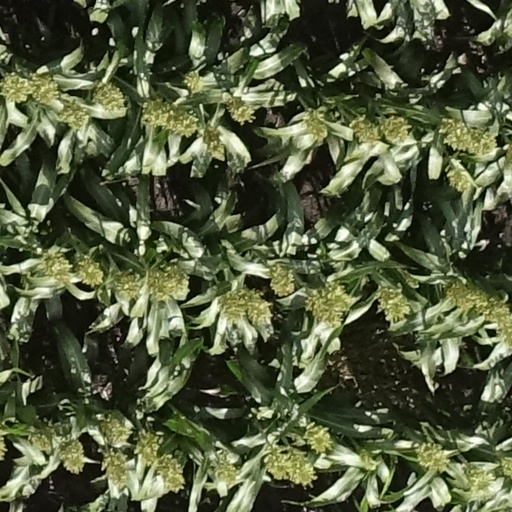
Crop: sorghum